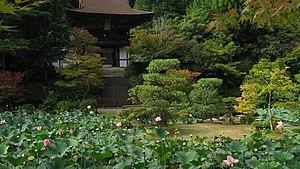
L'Enjō-ji est un temple bouddhiste shingon situé au nord-est de Nara au Japon. Quelques-uns de ses bâtiments et images ont été classés trésor national et bien culturel important, et ses jardins de la fin de l'époque de Heian sont répertoriés « site remarquable ».